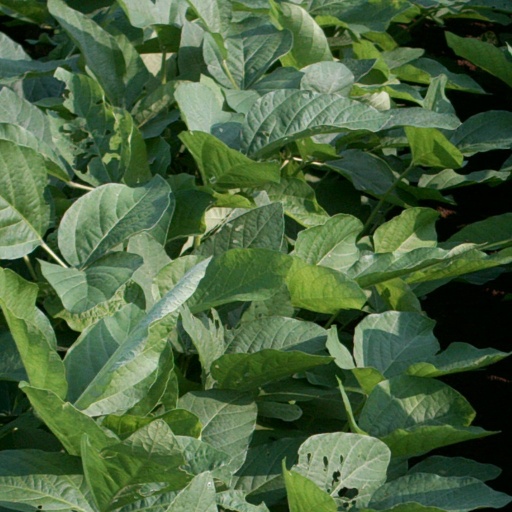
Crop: soybean